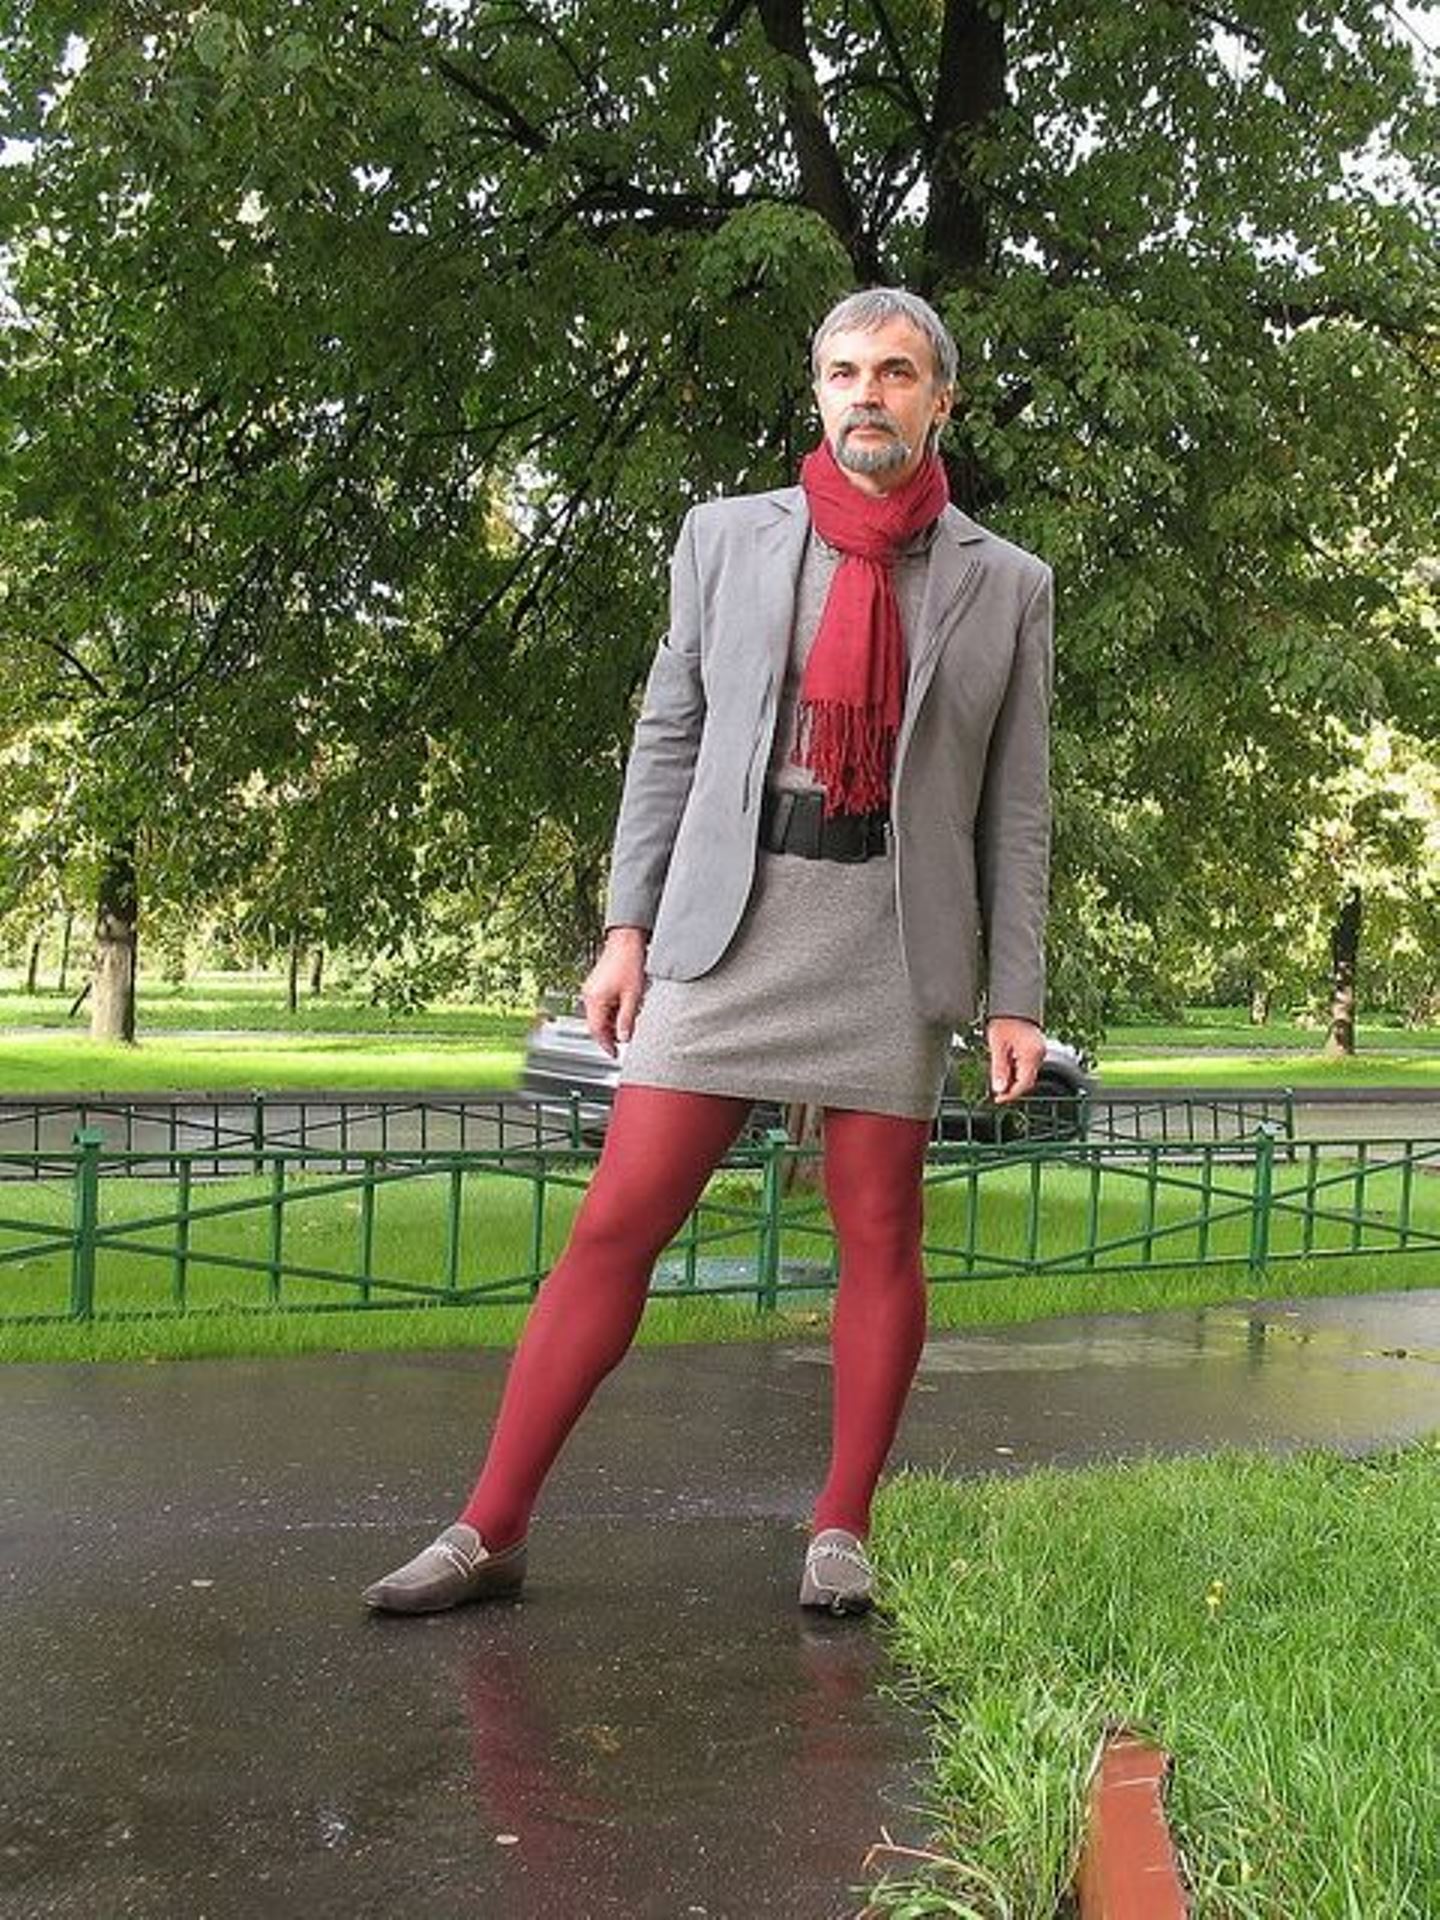
black, opaque, tights, clothing, street fashion, blazer, footwear, pink, outerwear, fashion, snapshot, shoe, leg, jacket, lip, knee, spring, top, shorts, dress, coat, fashion accessory, style, leather